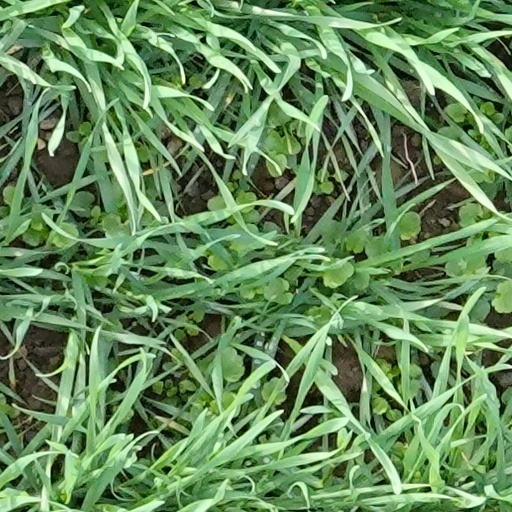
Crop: wheat